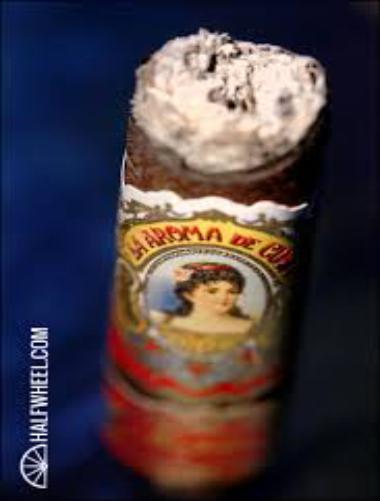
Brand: La Aroma de Cuba
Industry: Necessities